Qin Guan

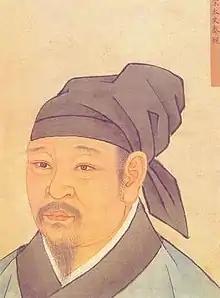
Qin Guan

Qin Guan (1049 – ) was a Chinese poet of the Song Dynasty. His courtesy name was Shaoyou. Taixu was also his courtesy name. His pseudonym was Huaihai Jushi and Hangou Jushi. He was honored as one of the "Four Scholars of Sumen", along with Huang Tingjian, Zhang Lei and Chao Buzhi. The style of his poetry-writing is subtle, graceful, and restrained; he was famous for love-poem writing. His writing style of "ci" was classified into the Wanyue School, most works of which are subtle and concise. His talent was greatly appreciated by Su Shi, one of the greatest poets during the Song Dynasty. His most famous verse is, "If the two hearts are united forever, why do the two persons need to stay together—day after day, night after night?" ( or "The Weaver Girl and the Cowherd").